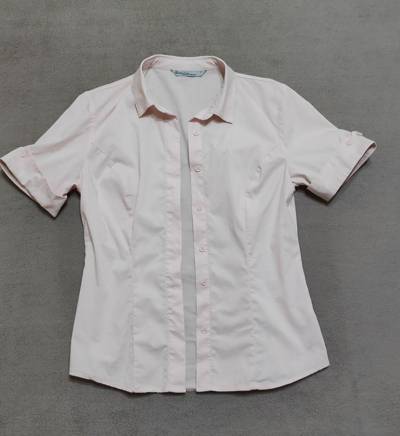
Waste category: clothes